Al Baxter

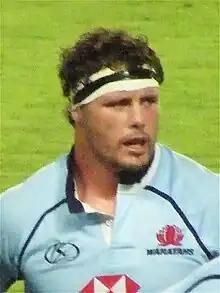
Alastair Baxter playing for the NSW Waratahs

Alastair Baxter (born 21 January 1977) is an Australian former rugby union footballer. He played his entire professional career with the Waratahs in Super Rugby. He played in the 2003 and 2007 Rugby World Cups, including the loss to England in the 2003 final.